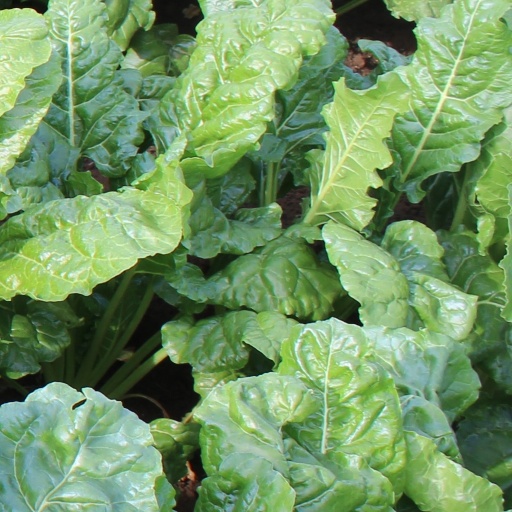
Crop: sugar beet